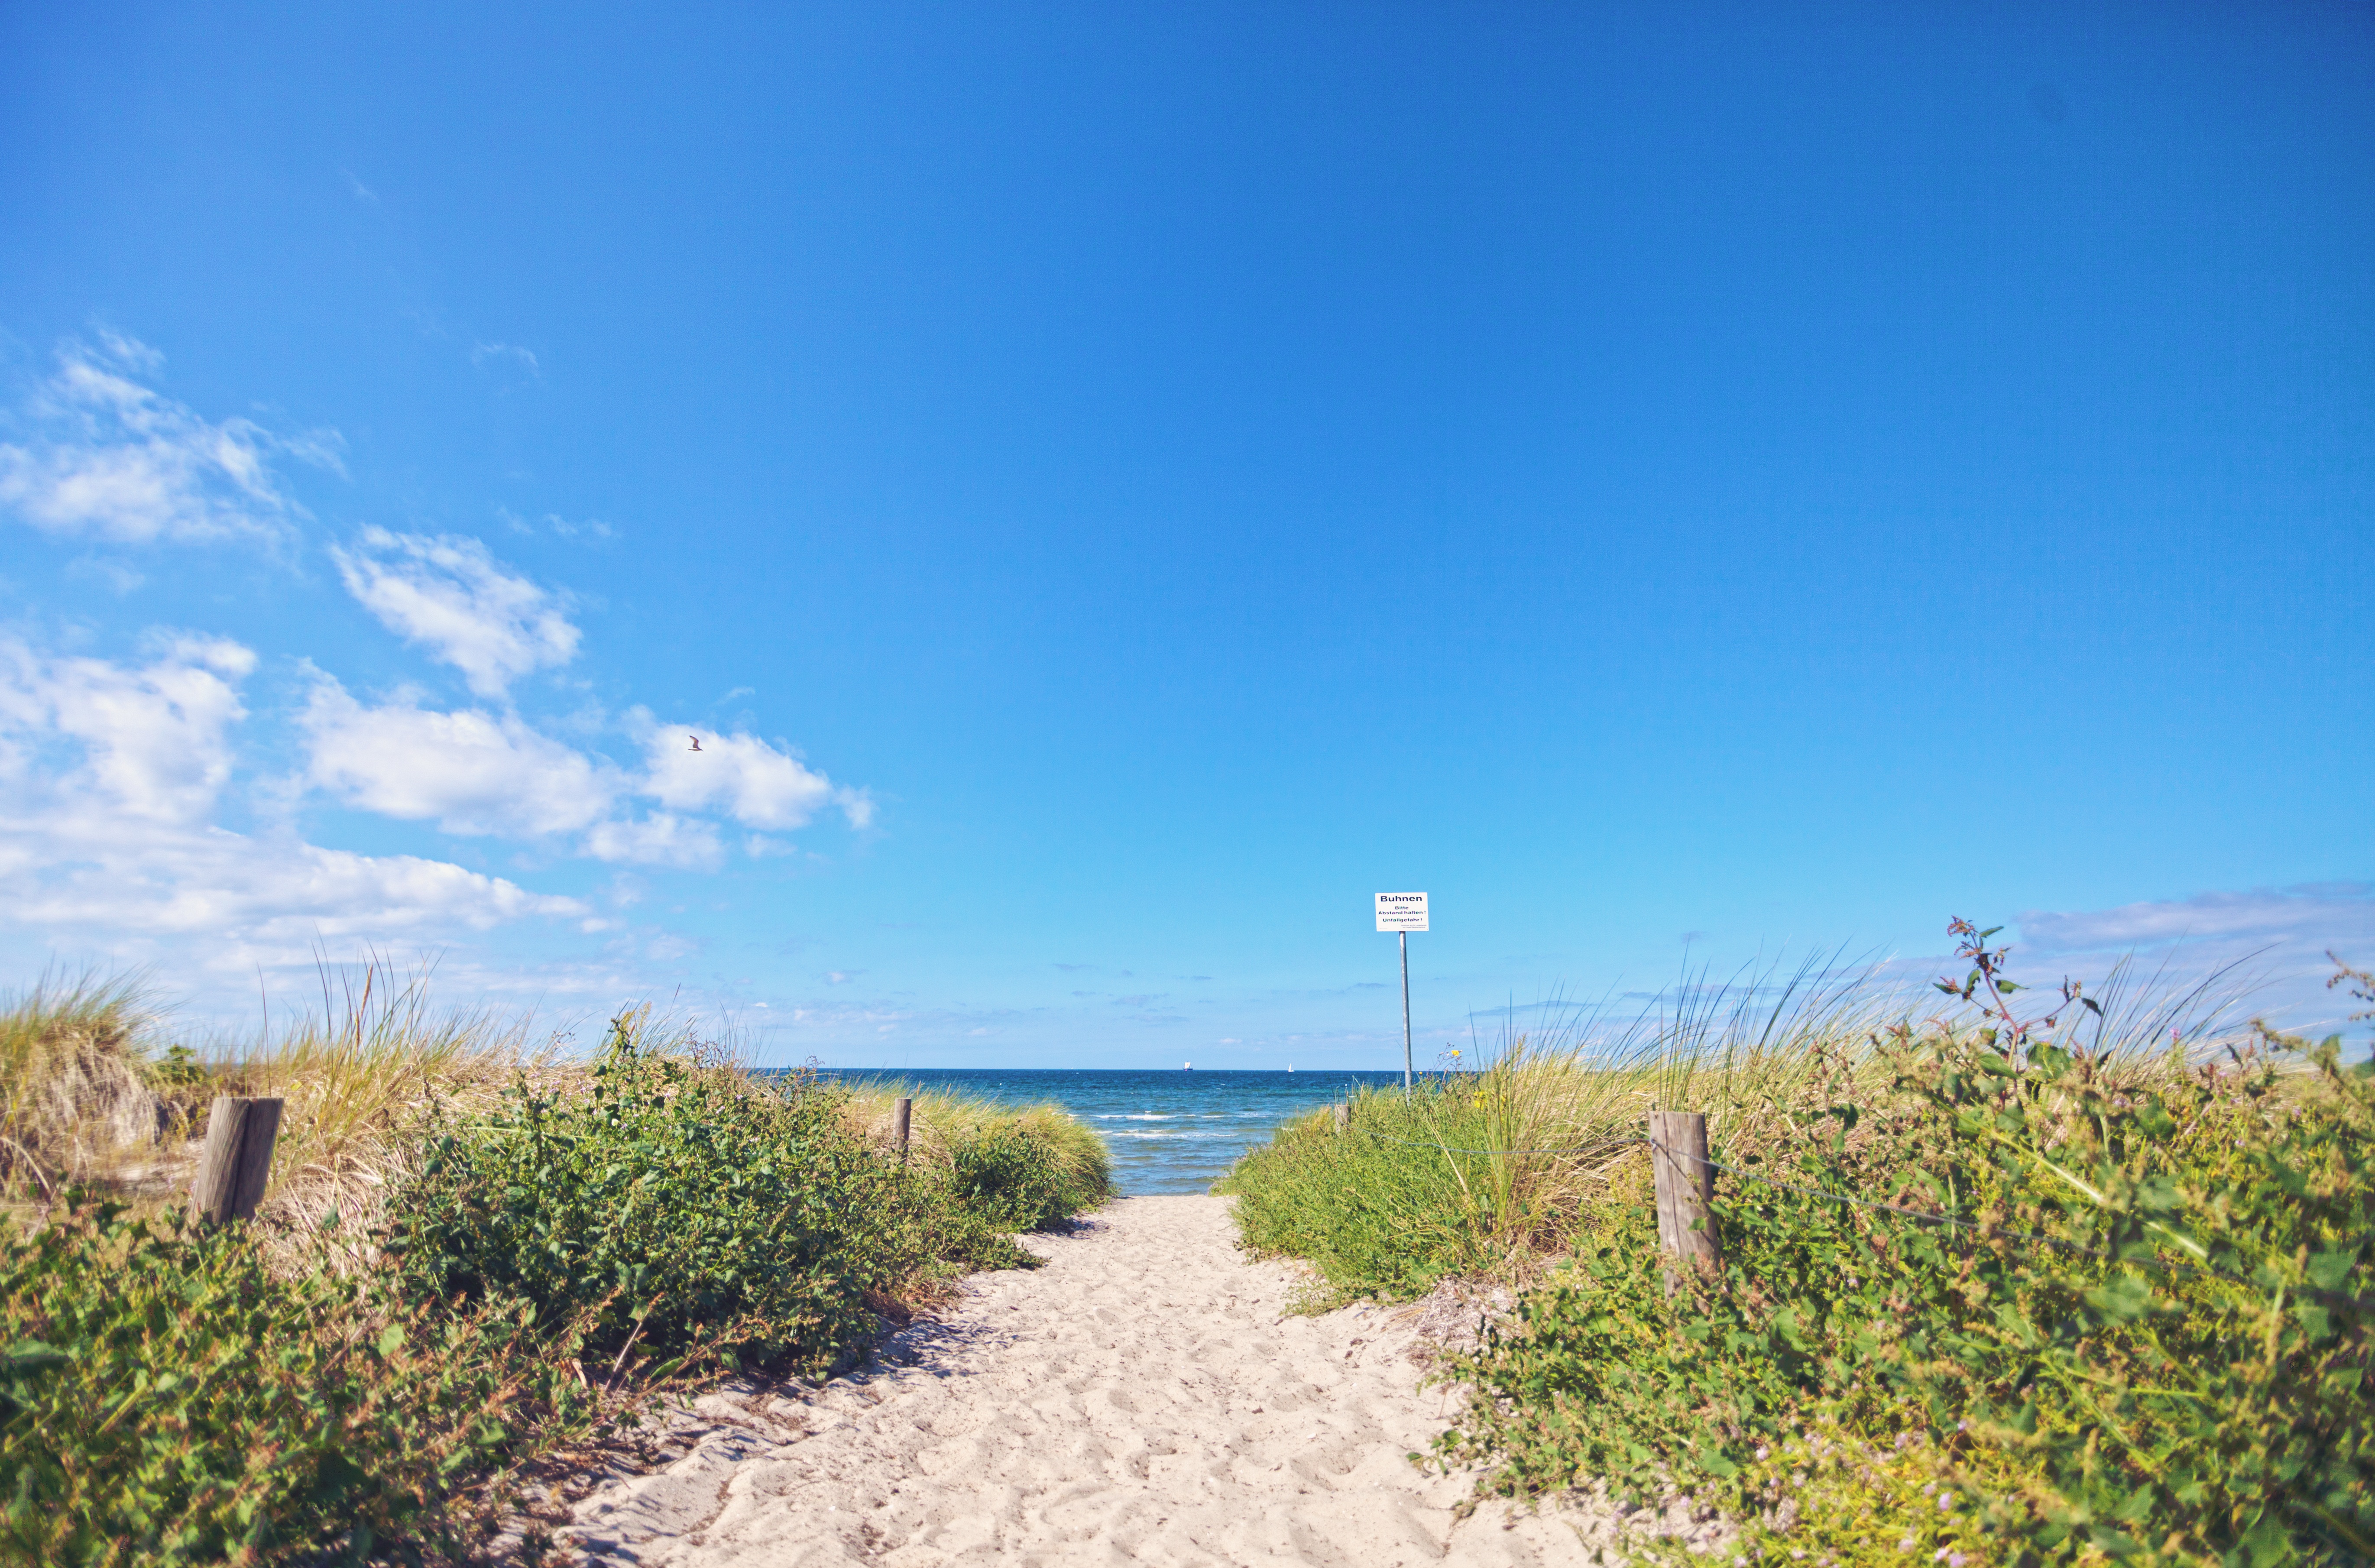
beach, sea, coast, path, grass, sand, ocean, horizon, sky, field, hill, shore, vacation, bay, agriculture, dunes, habitat, cape, emergence, baltic sea, sand road, natural environment